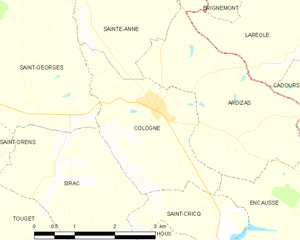
Cologne est une commune française située dans le département du Gers en région Occitanie.